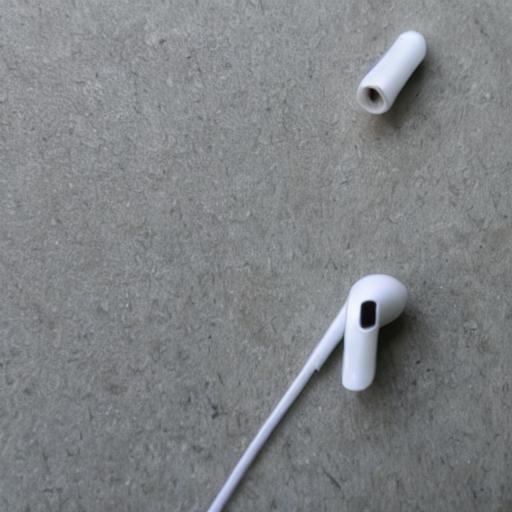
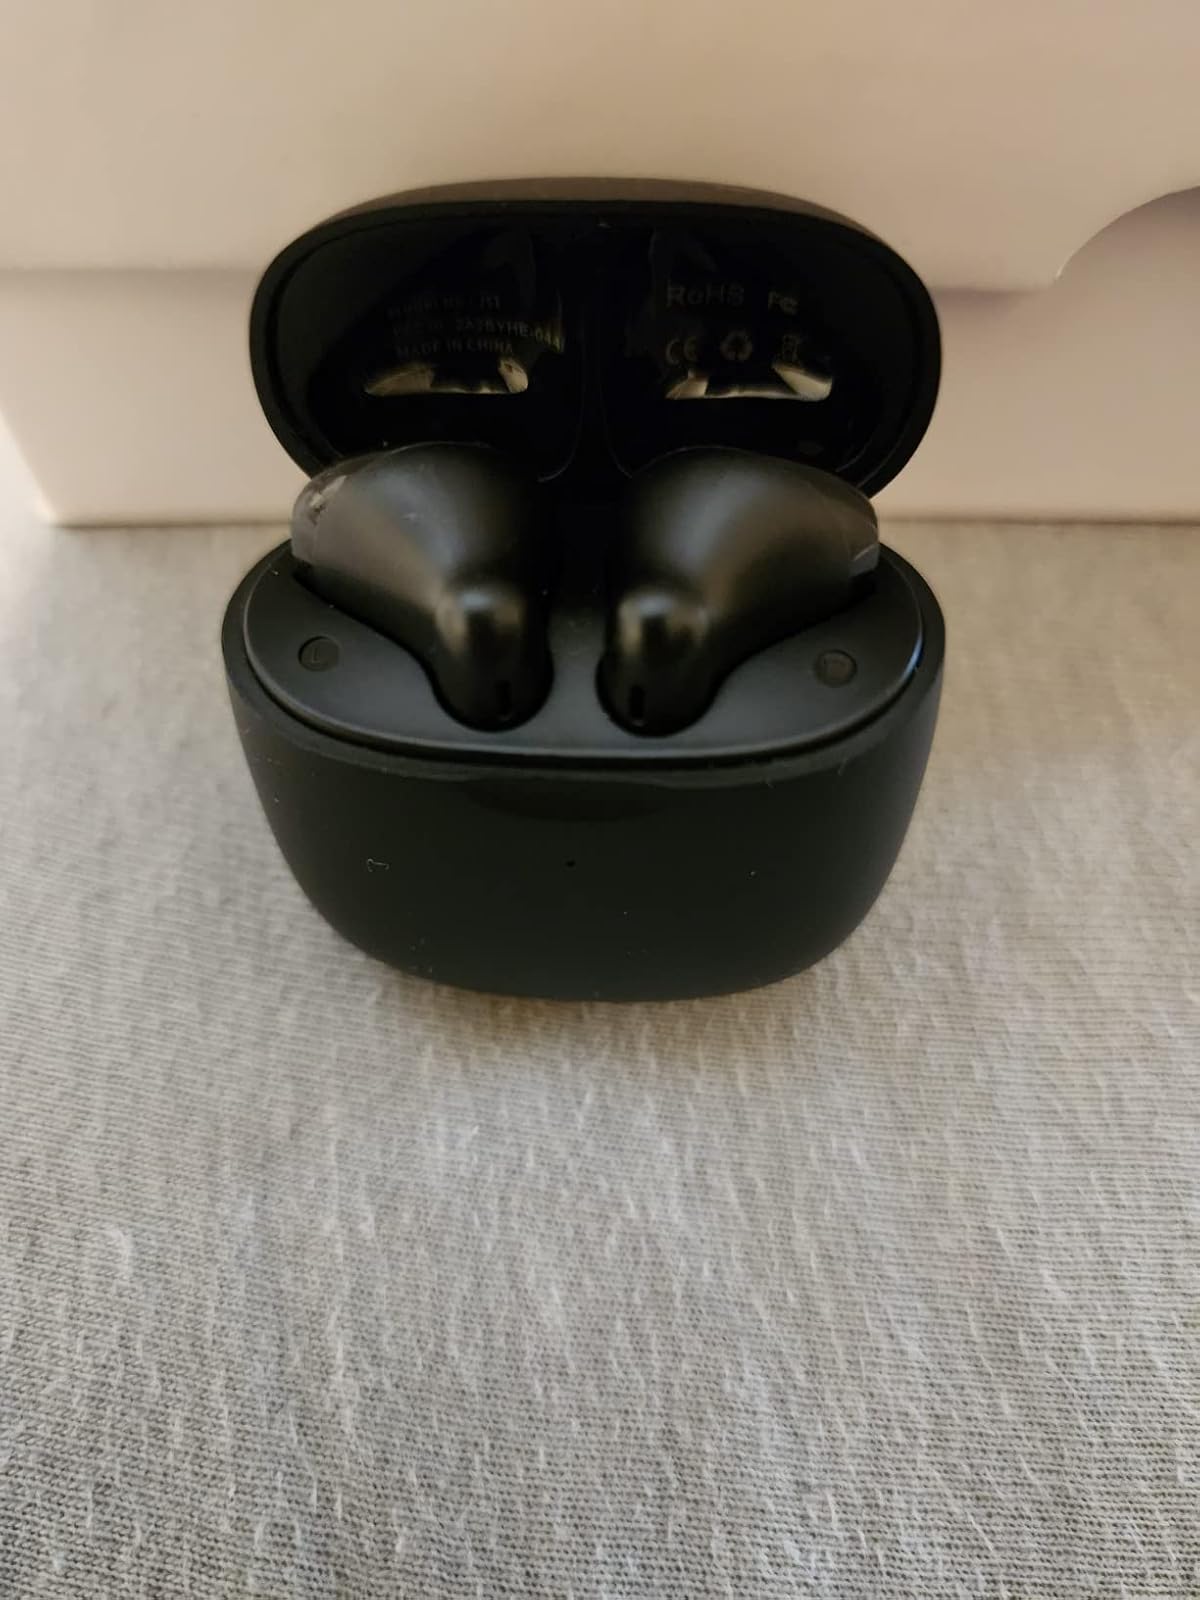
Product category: earbuds
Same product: no